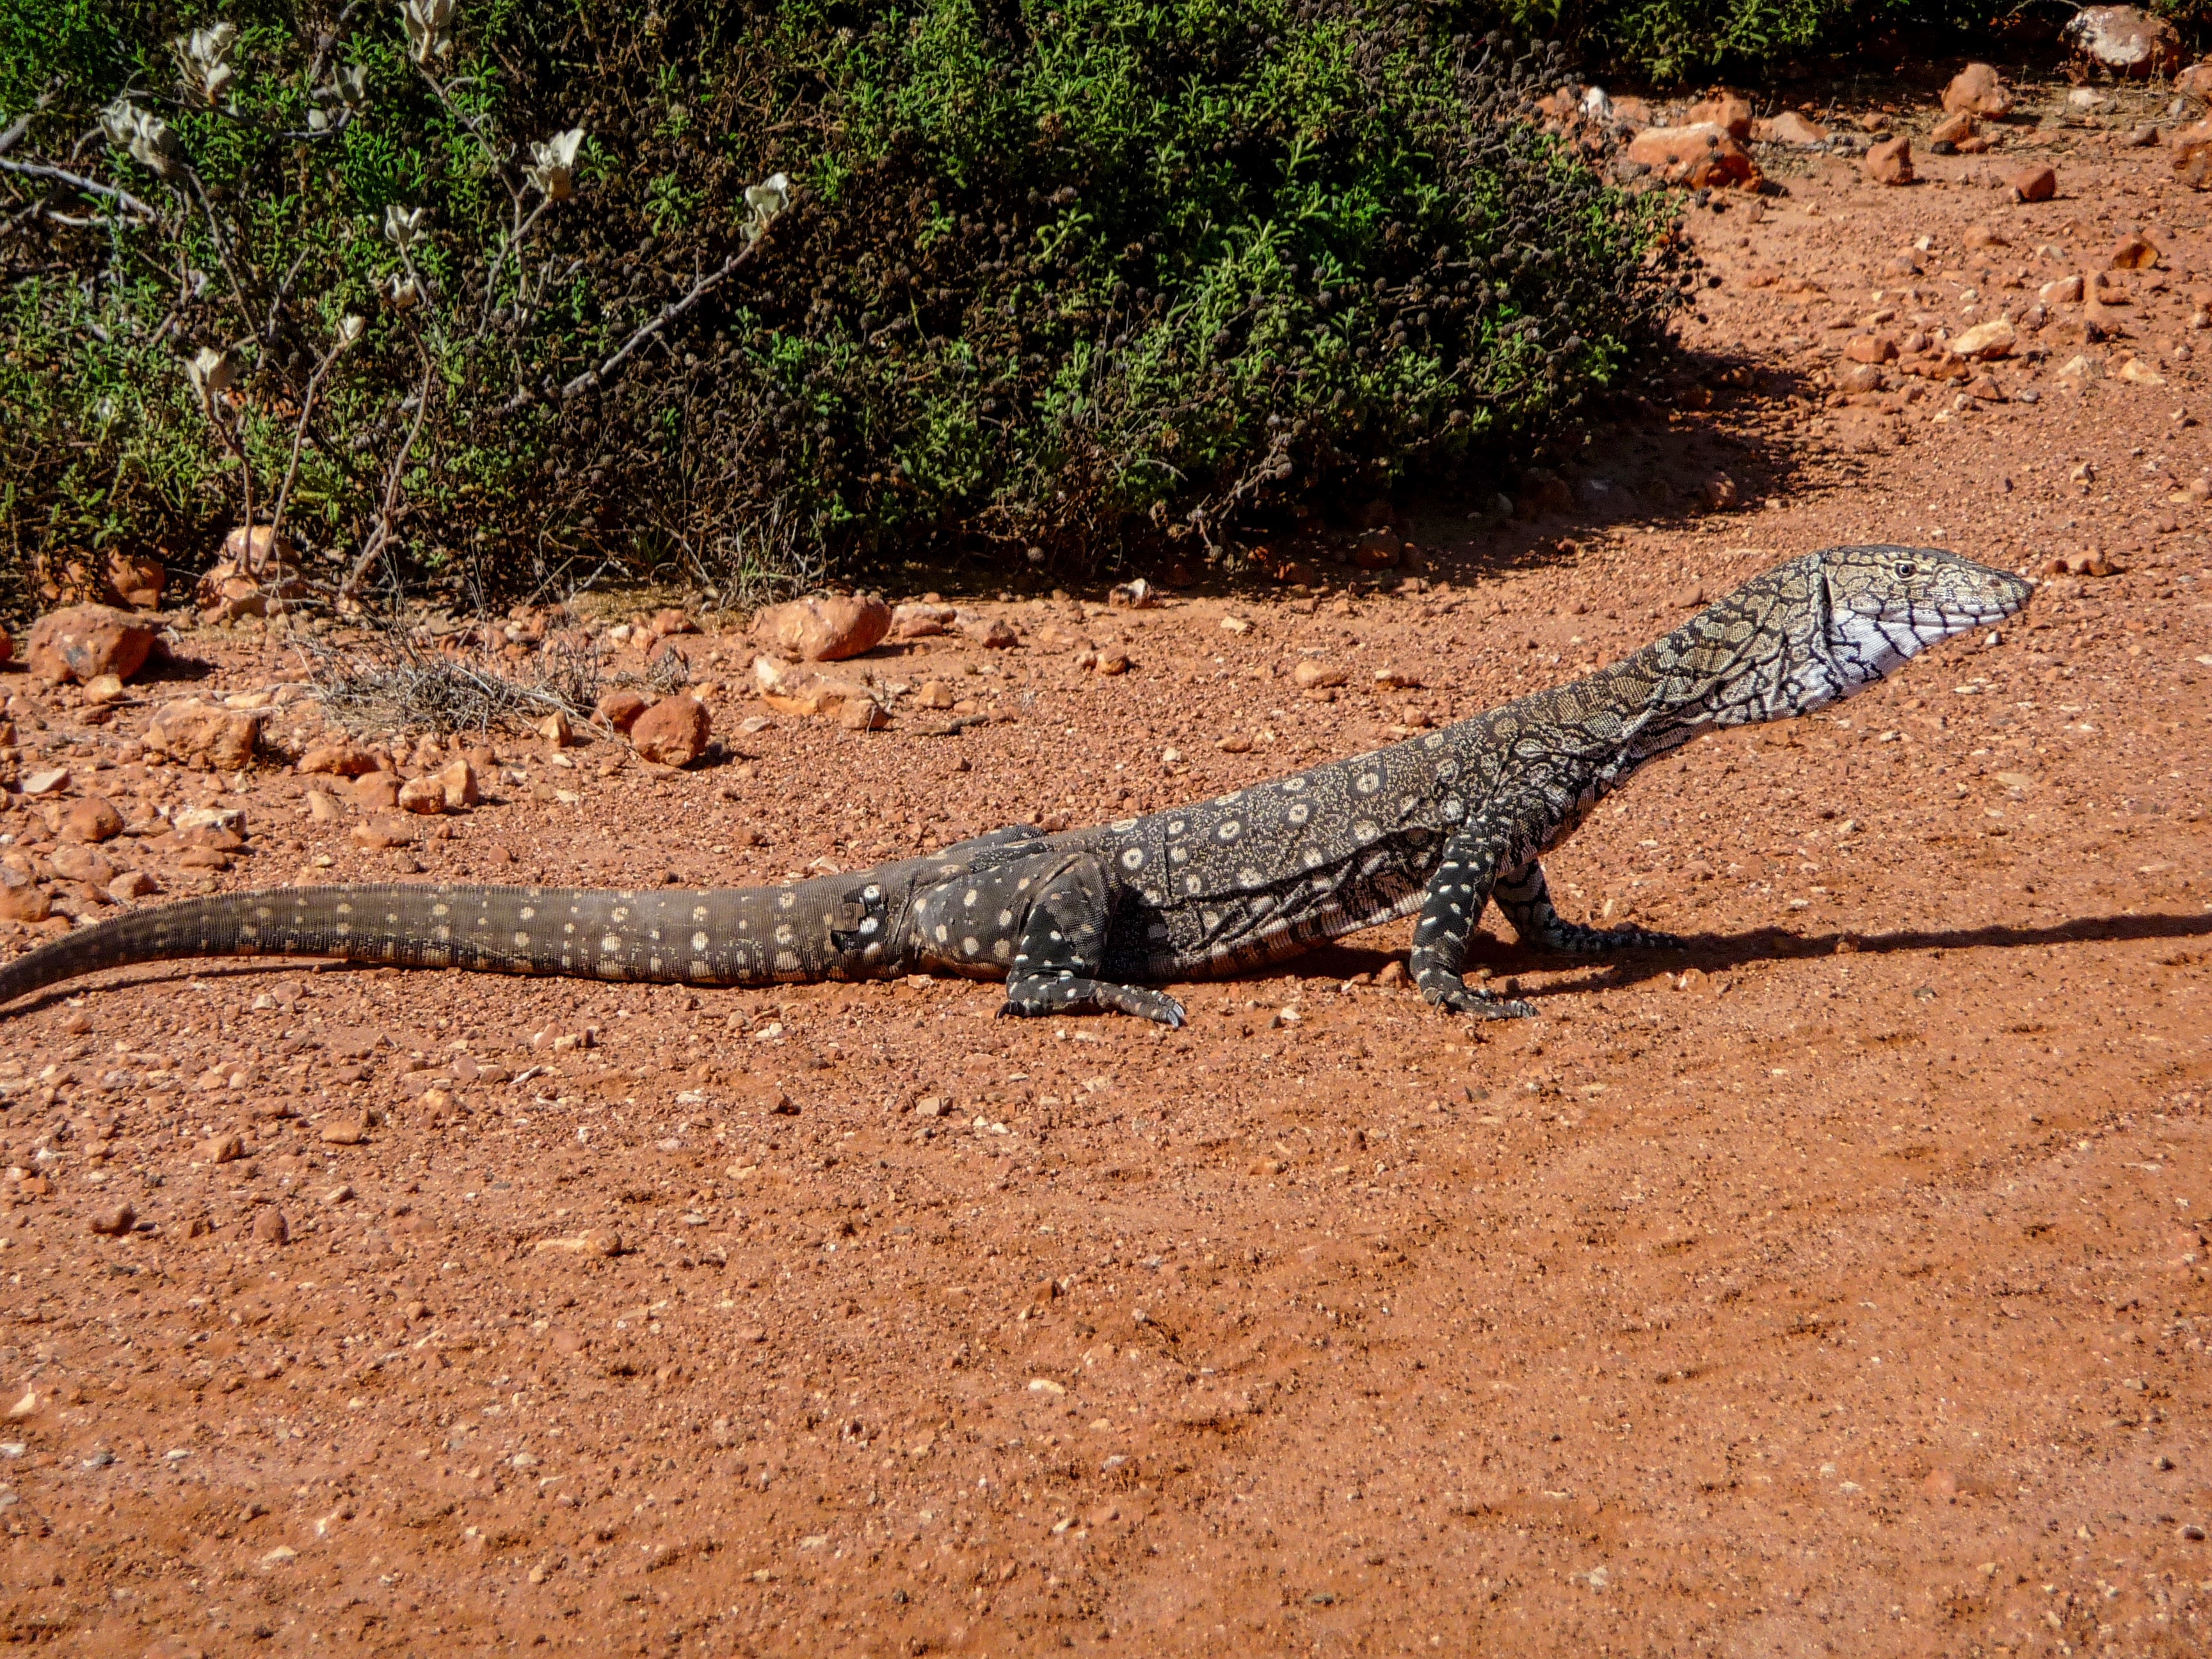
animal, wildlife, soil, reptile, fauna, lizard, monitor, australia, vertebrate, goanna, scaled reptile, lacertidae